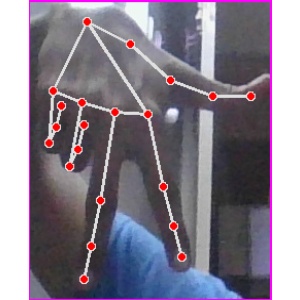
अक्षर: ग